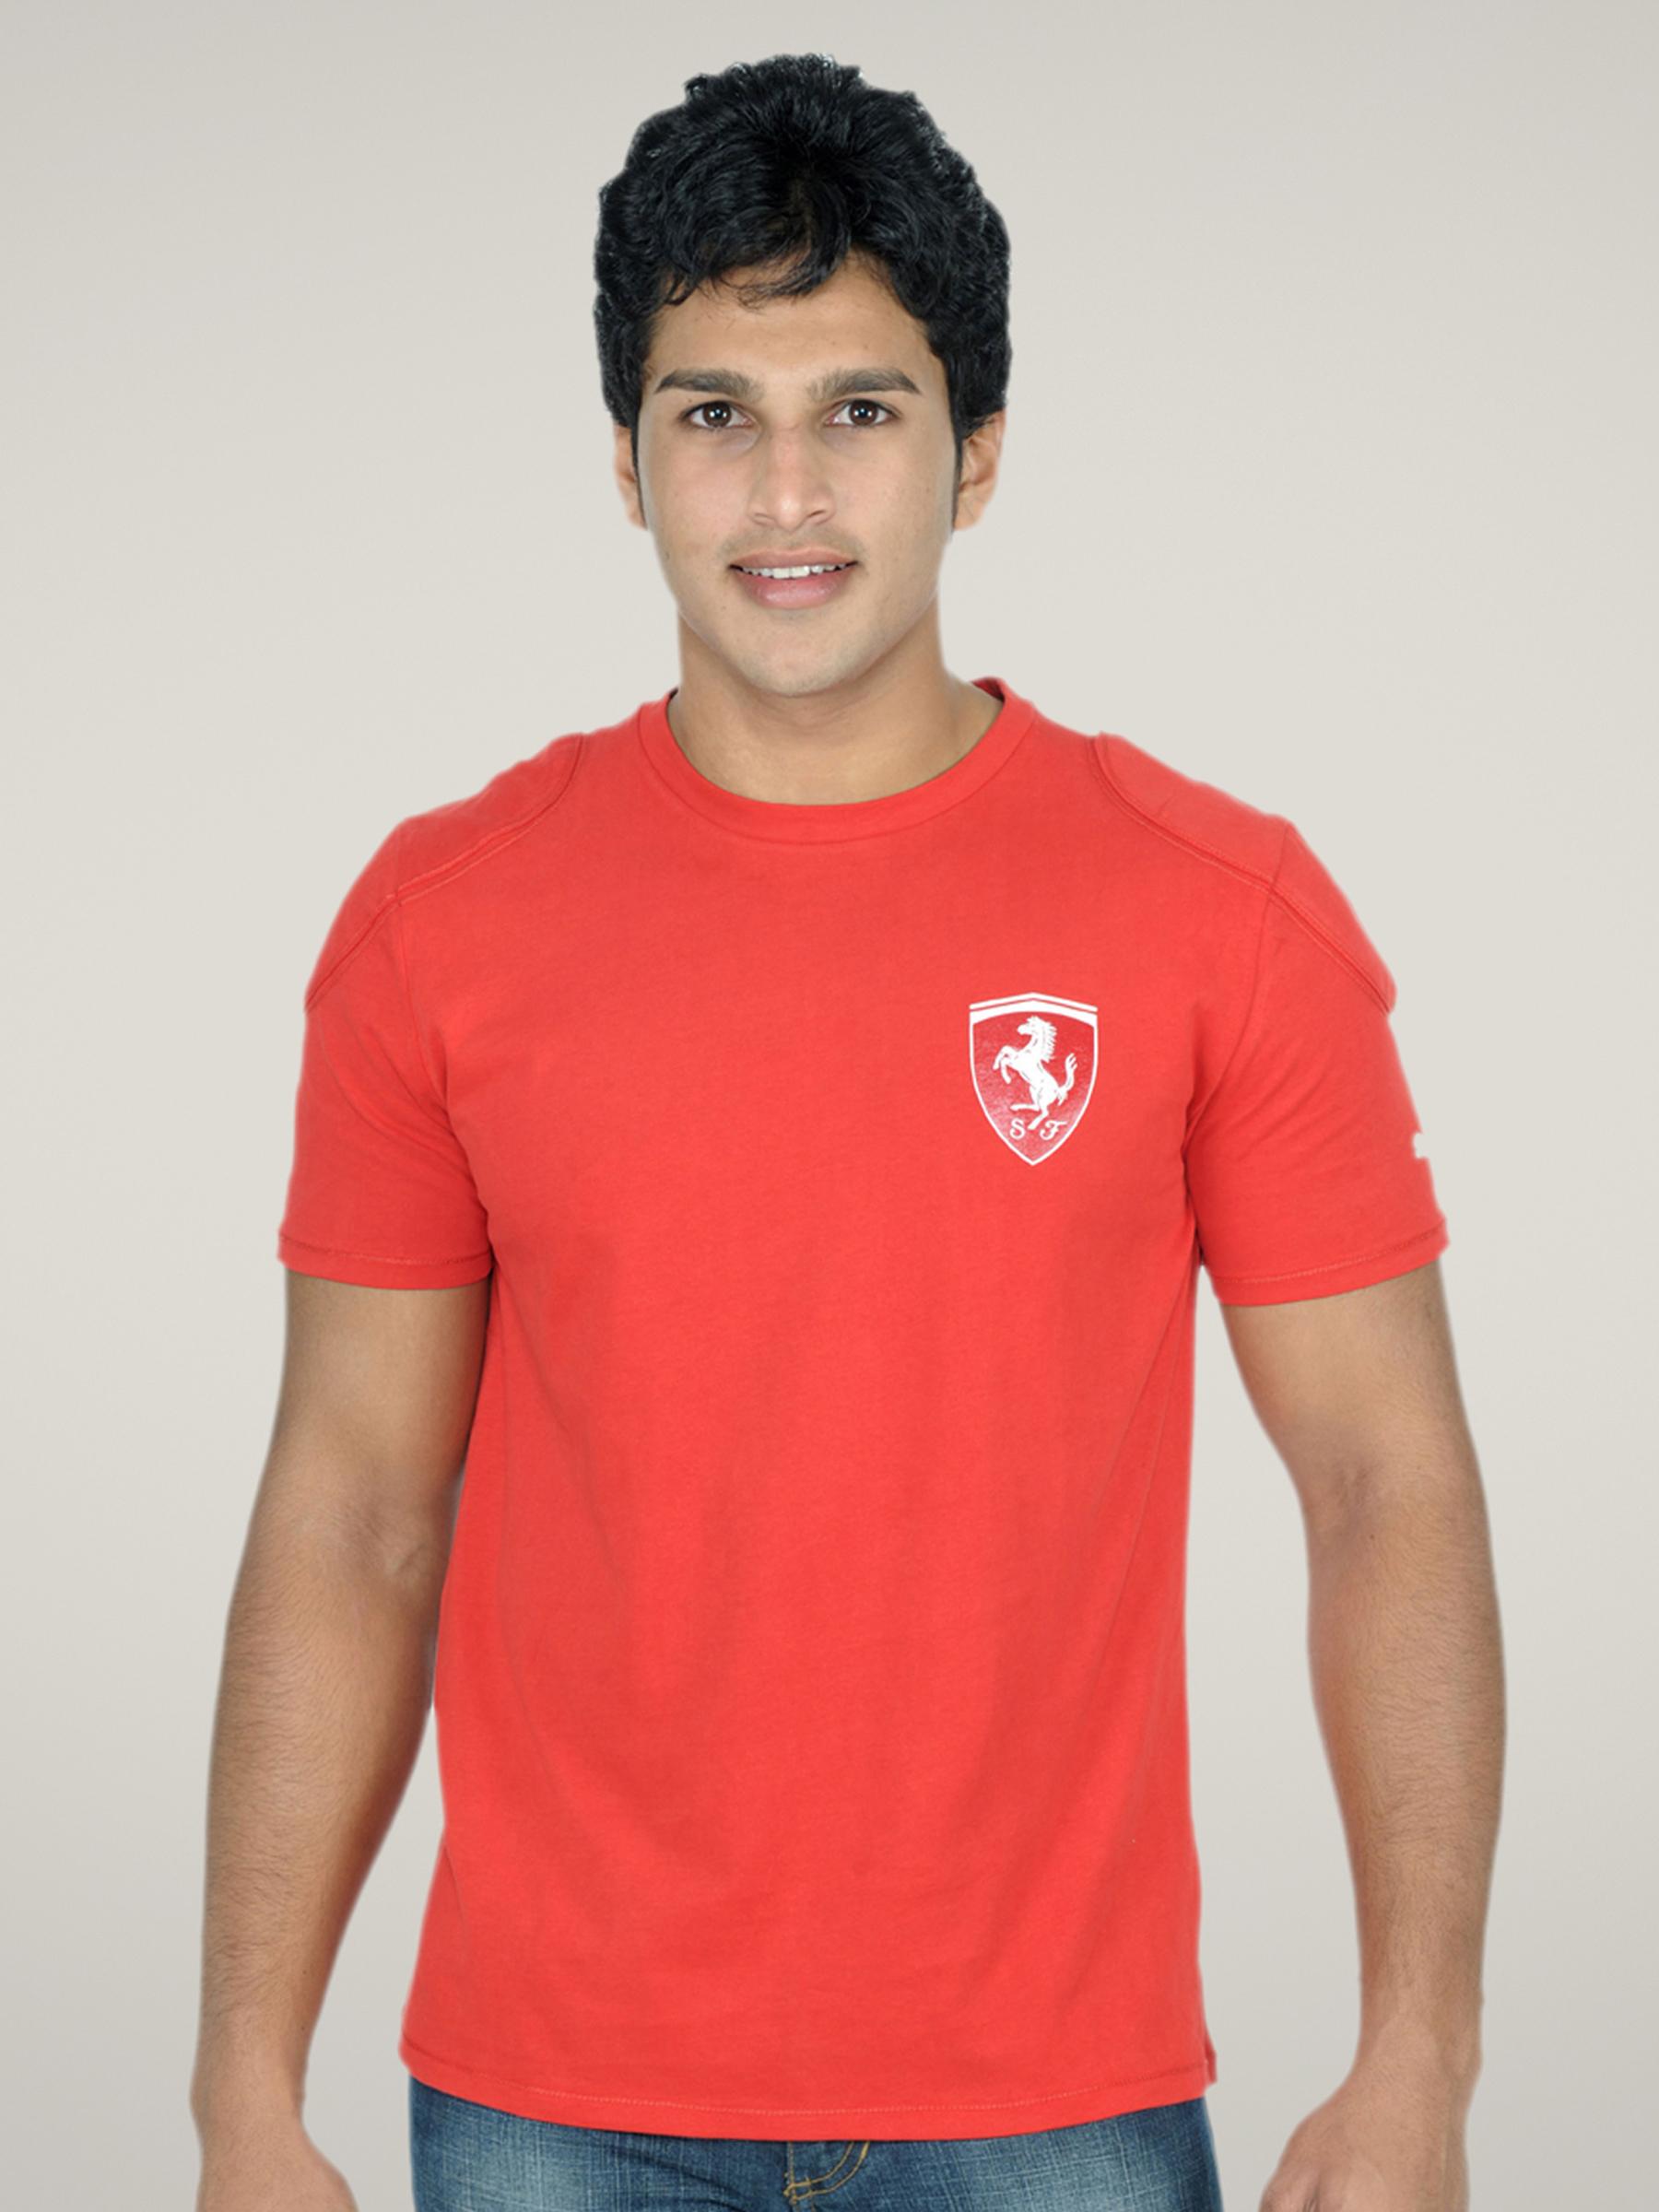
Ferrari Tee
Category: Apparel / Topwear / Tshirts
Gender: Men
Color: Red
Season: Fall 2010
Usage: Casual